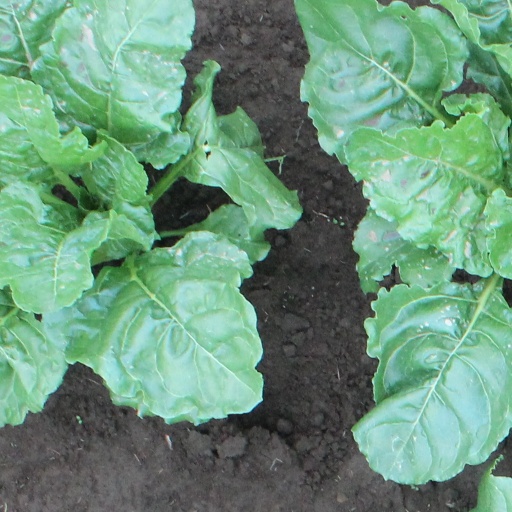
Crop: sugar beet